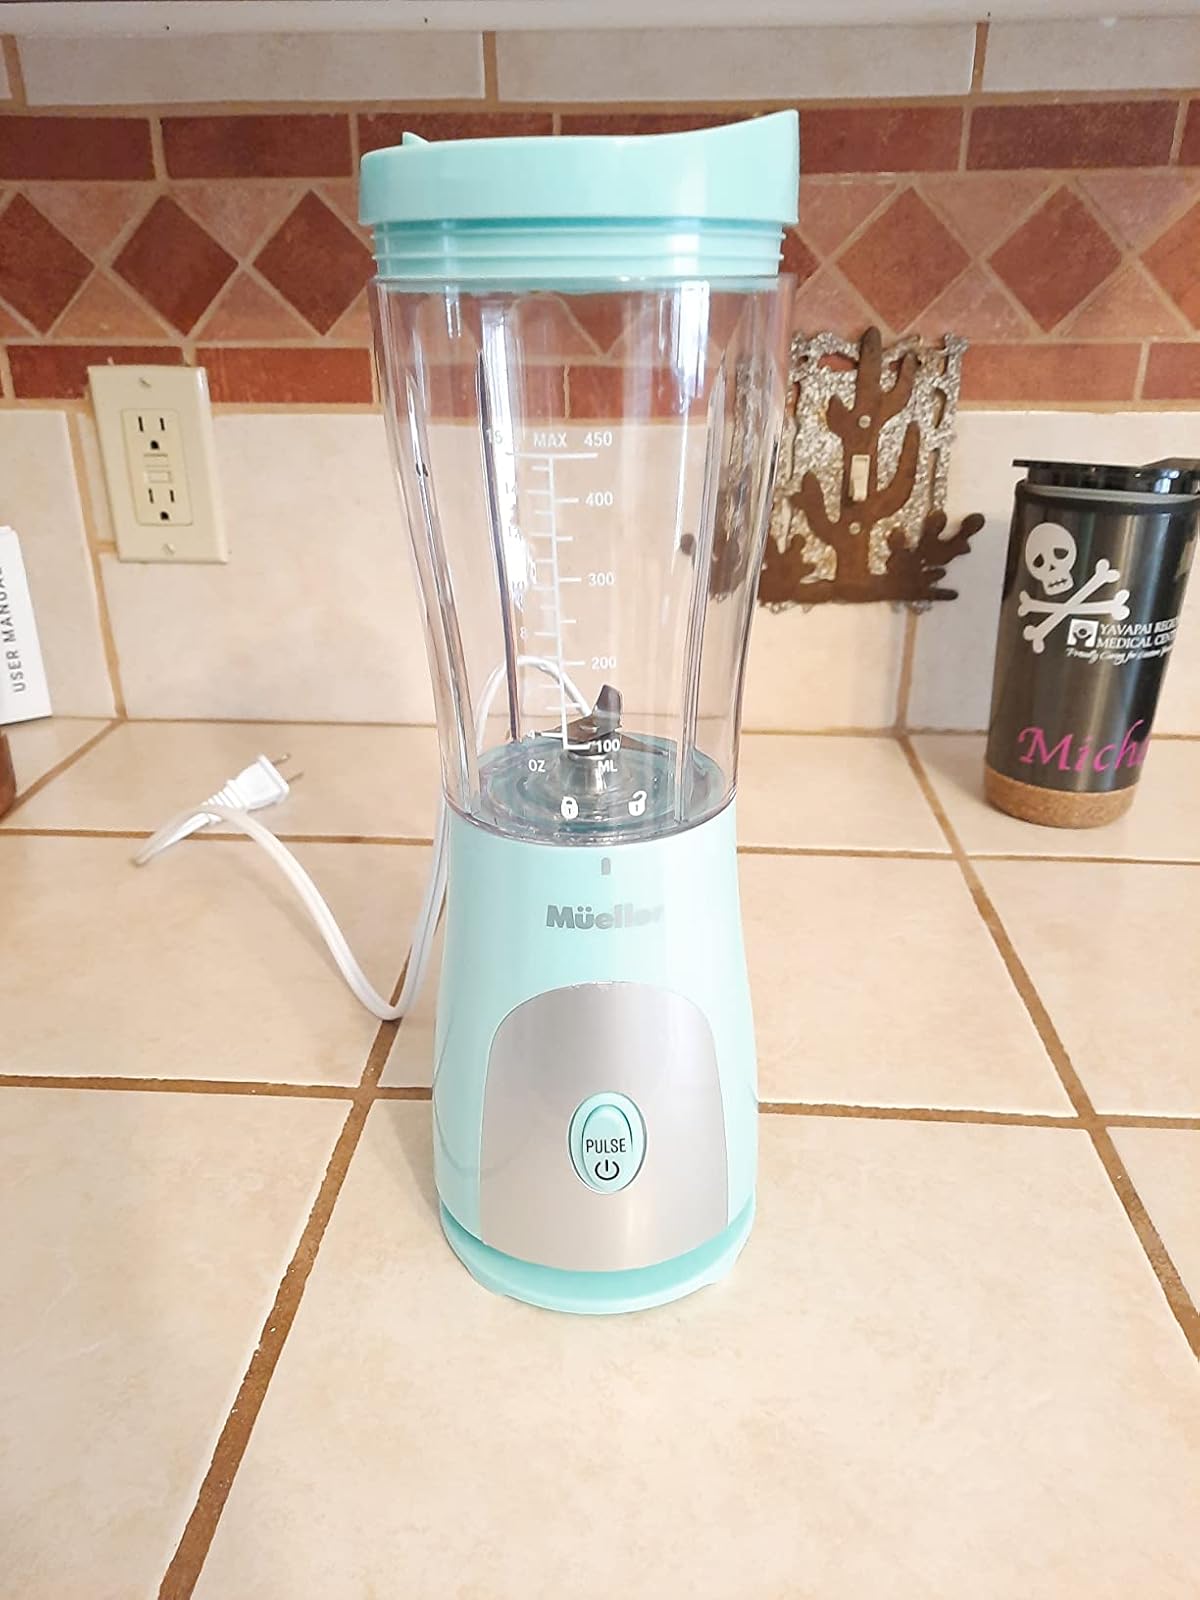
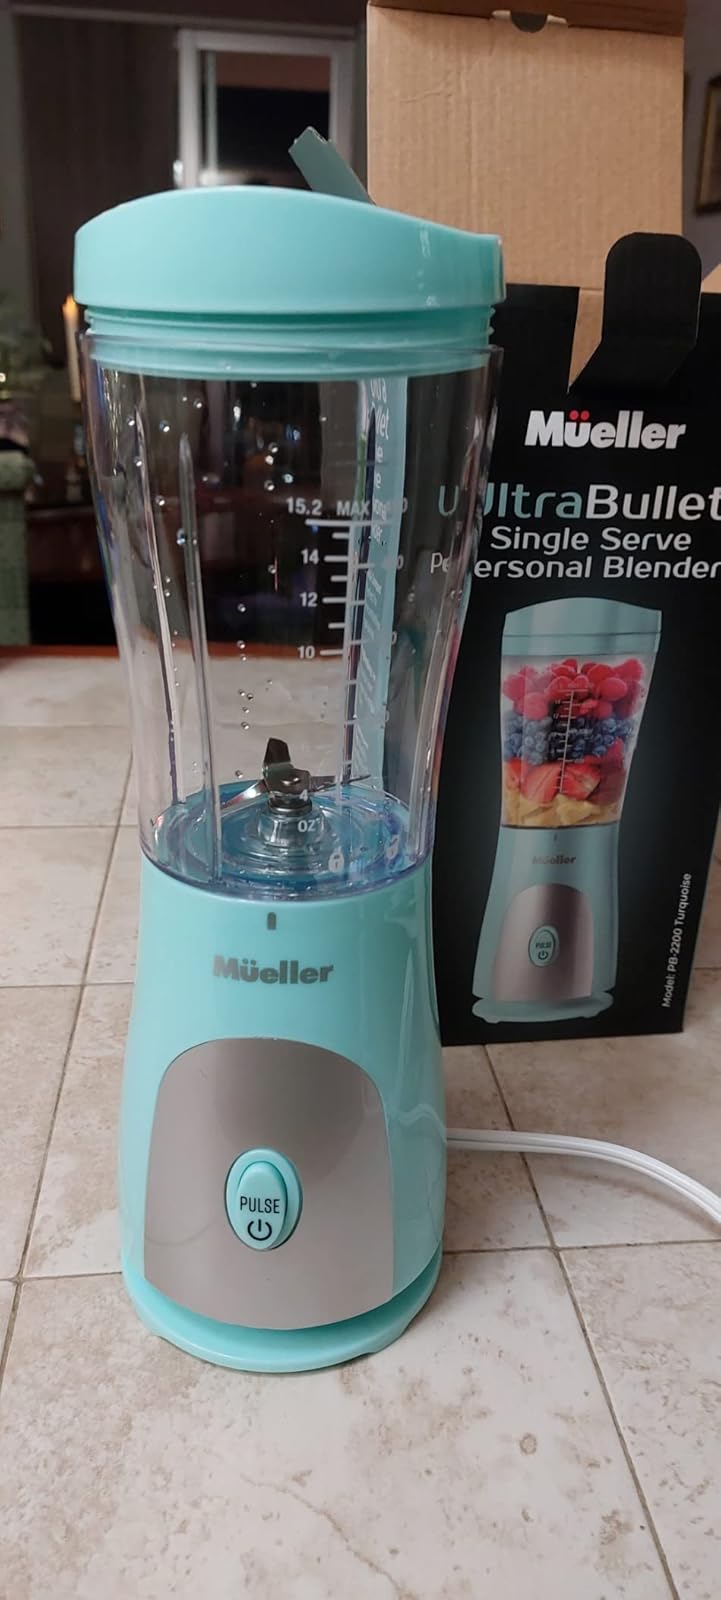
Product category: items_blender
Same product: yes